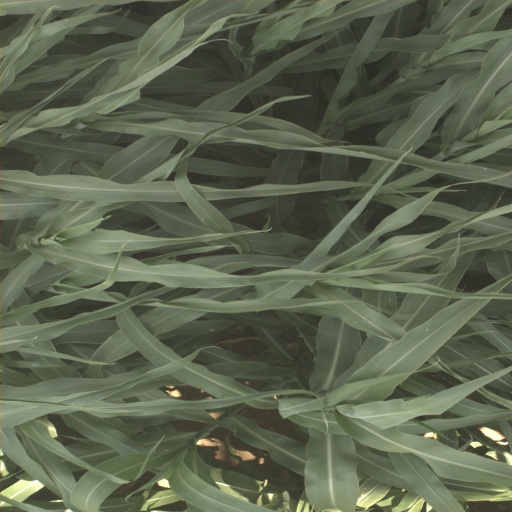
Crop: sorghum